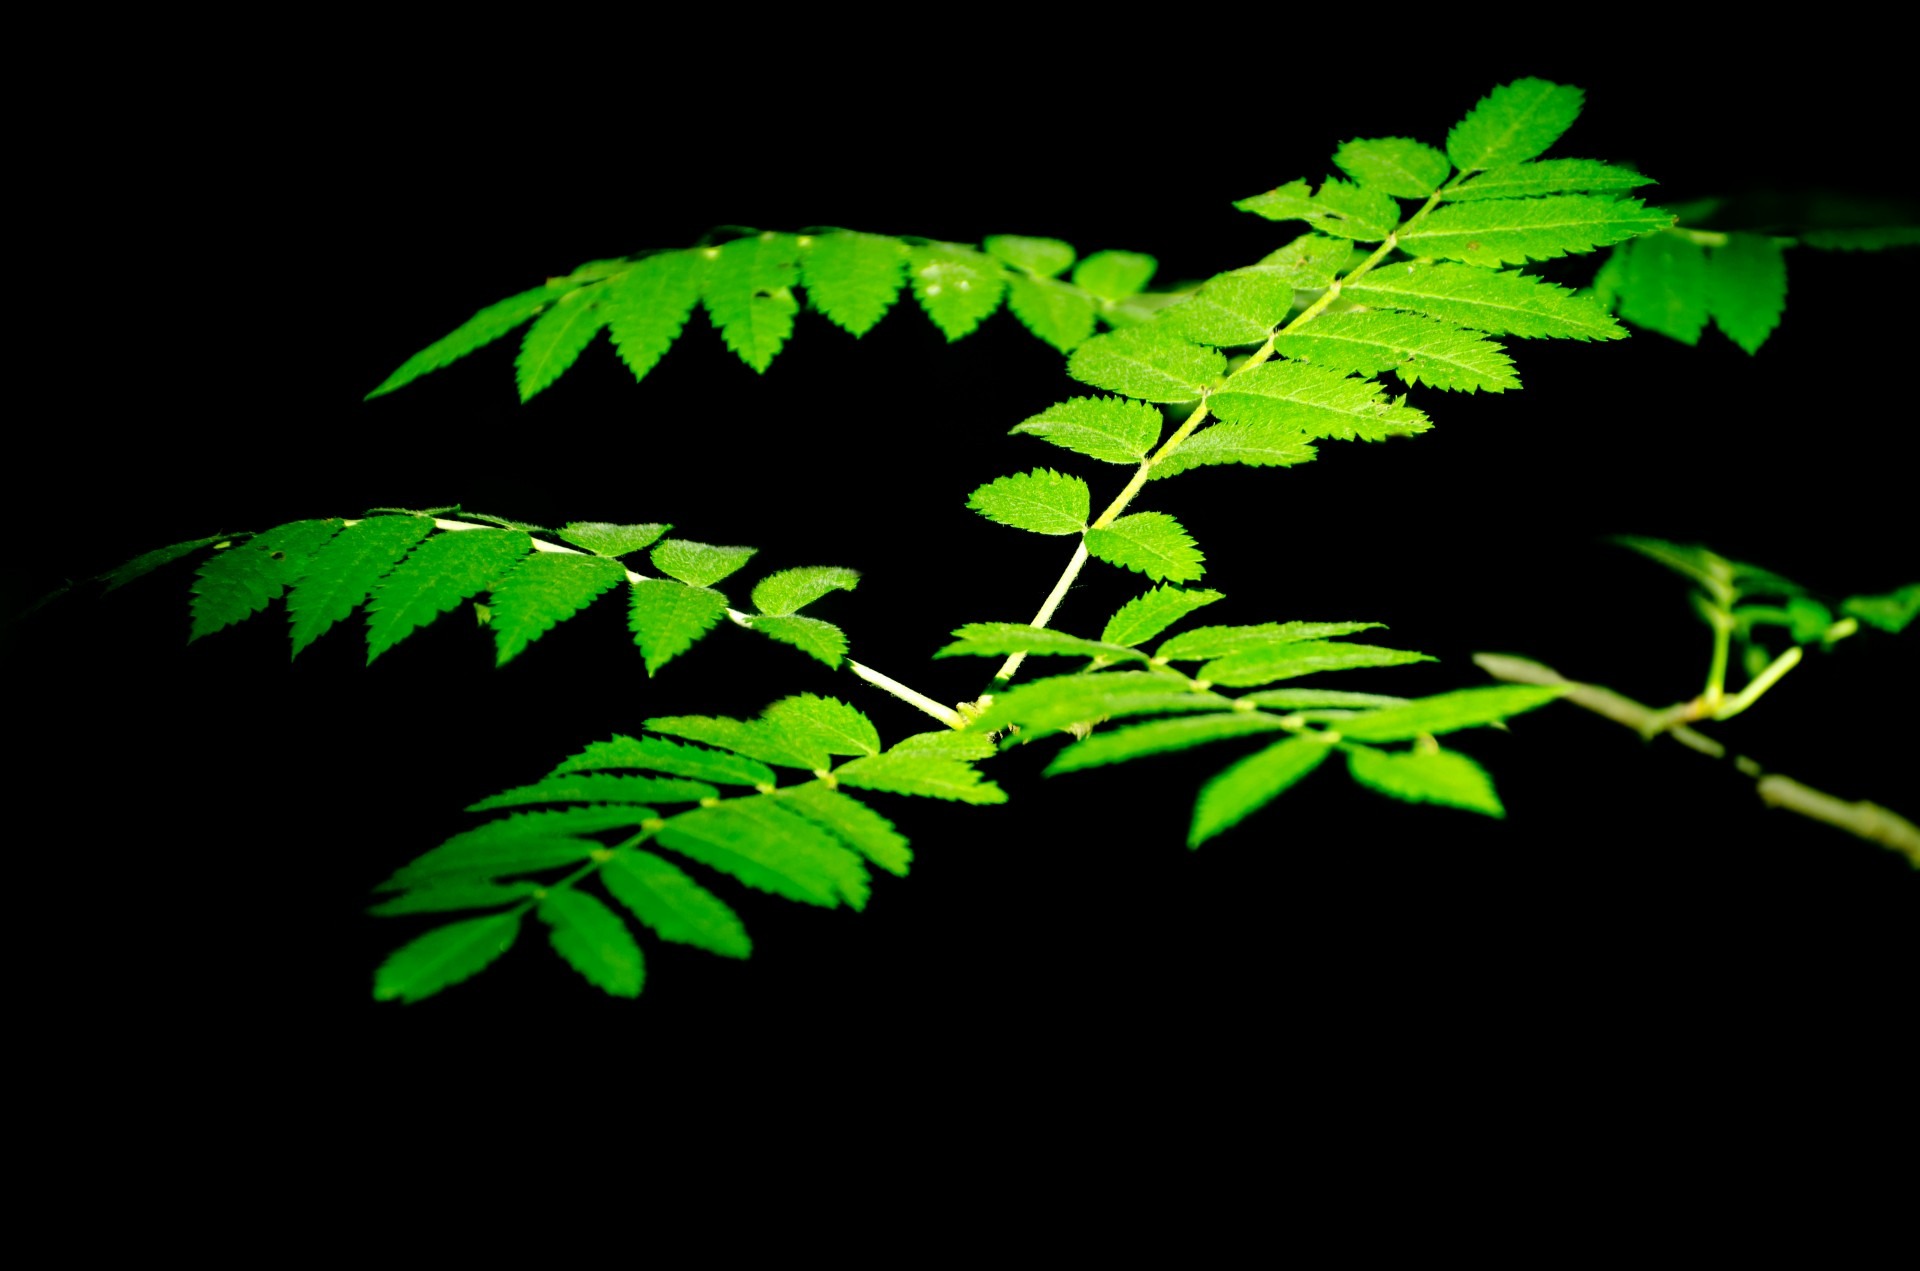
tree, nature, branch, plant, sun, leaf, flower, summer, green, color, fresh, colorful, season, heat, fern, leaves, sunny, background, shrub, branches, wallpaper, beautiful, flowering plant, branching, plant stem, woody plant, land plant, ferns and horsetails